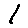
Label: 1